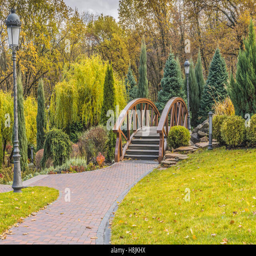
walking through the autumn park